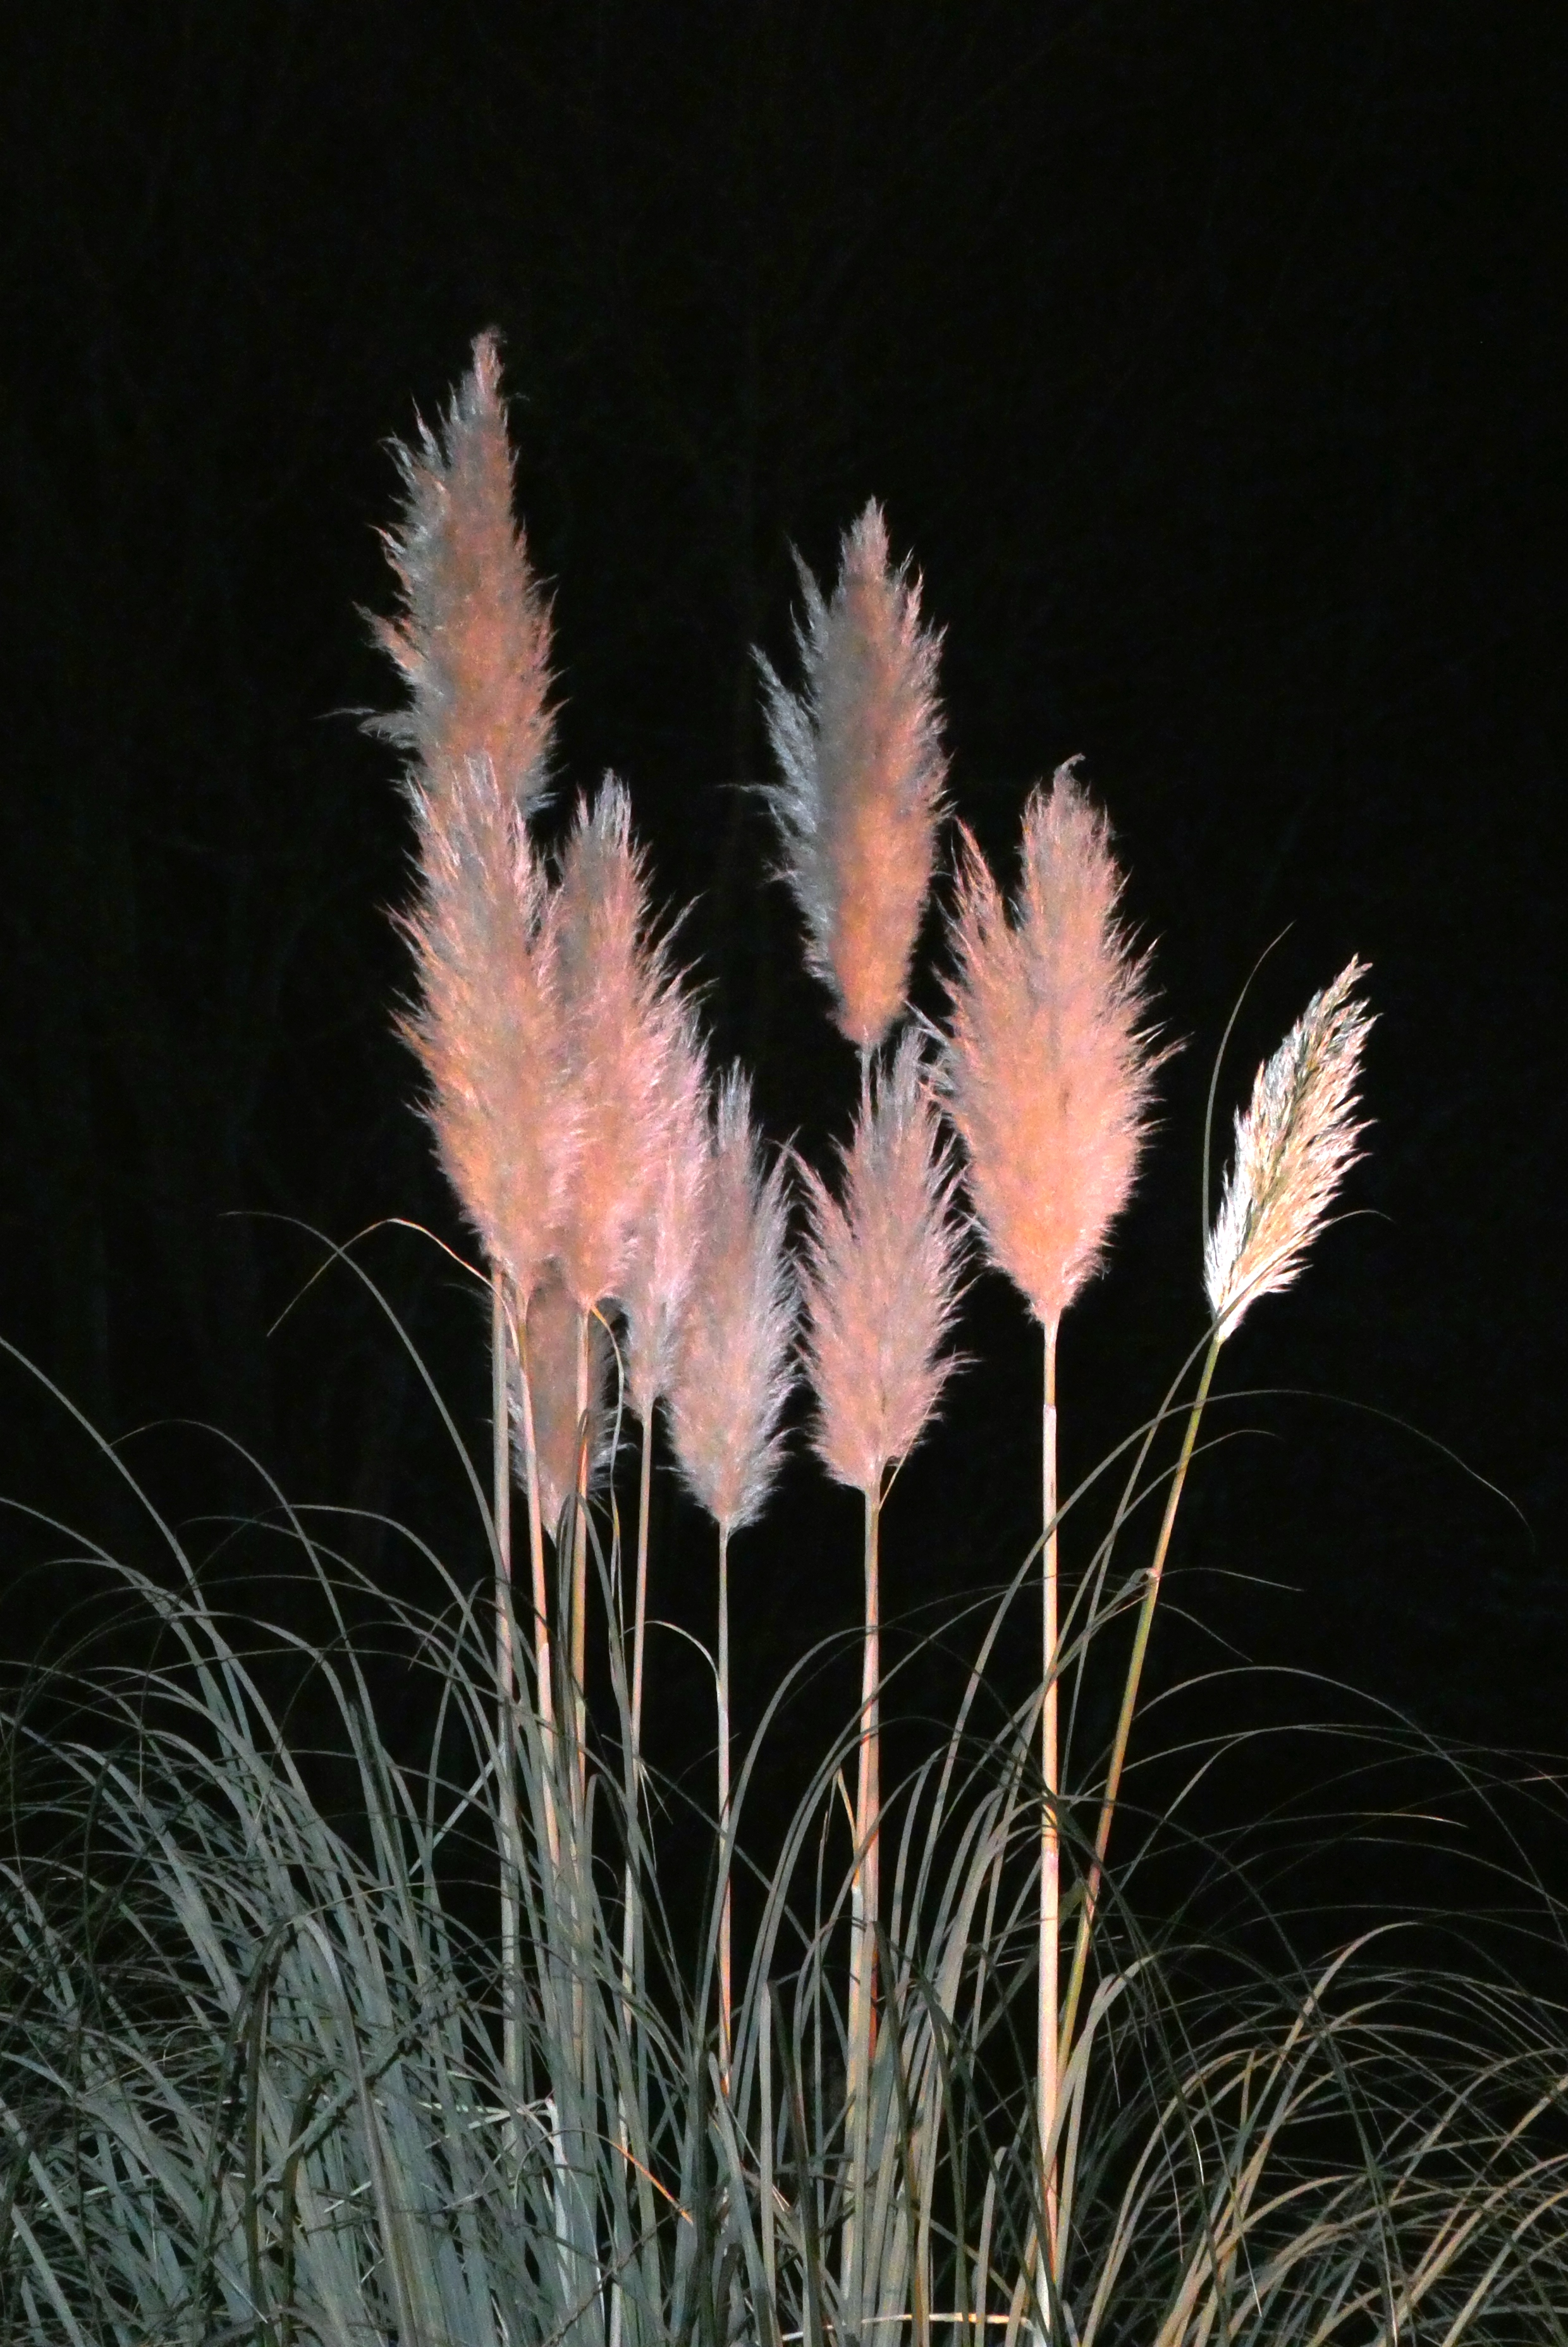
reed, plumes, evening, light, grass, phragmites, plant, feather, grass family, flower, flowering plant, plant stem